Blue Hill Avenue station

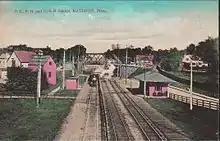
Early 20th century postcard of Mattapan station, near the modern station site

Service on the Fairmount Line (as the Dorchester Branch of the Norfolk County Railroad and later the New York and New England Railroad and New York, New Haven and Hartford Railroad) began in 1855. A station called Mattapan was located at Blue Hill Avenue. The Norfolk Street (now Babson Street) grade crossing east of the station was replaced by a road bridge prior to 1874.